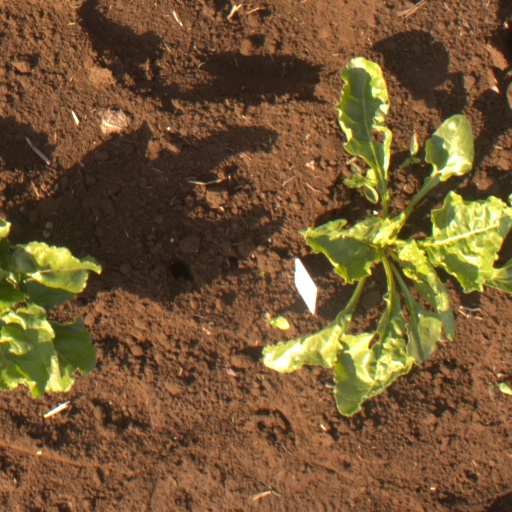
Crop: sugar beet